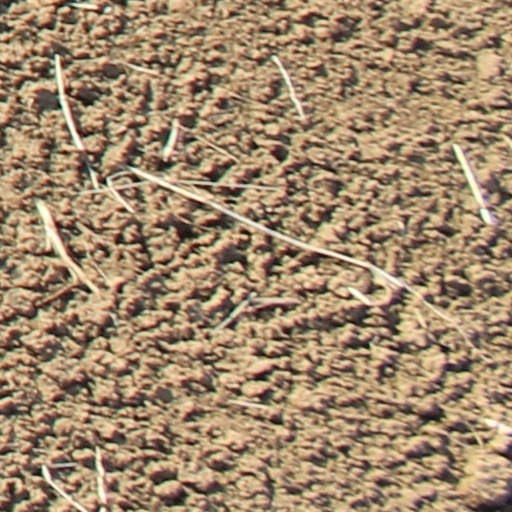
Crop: wheat